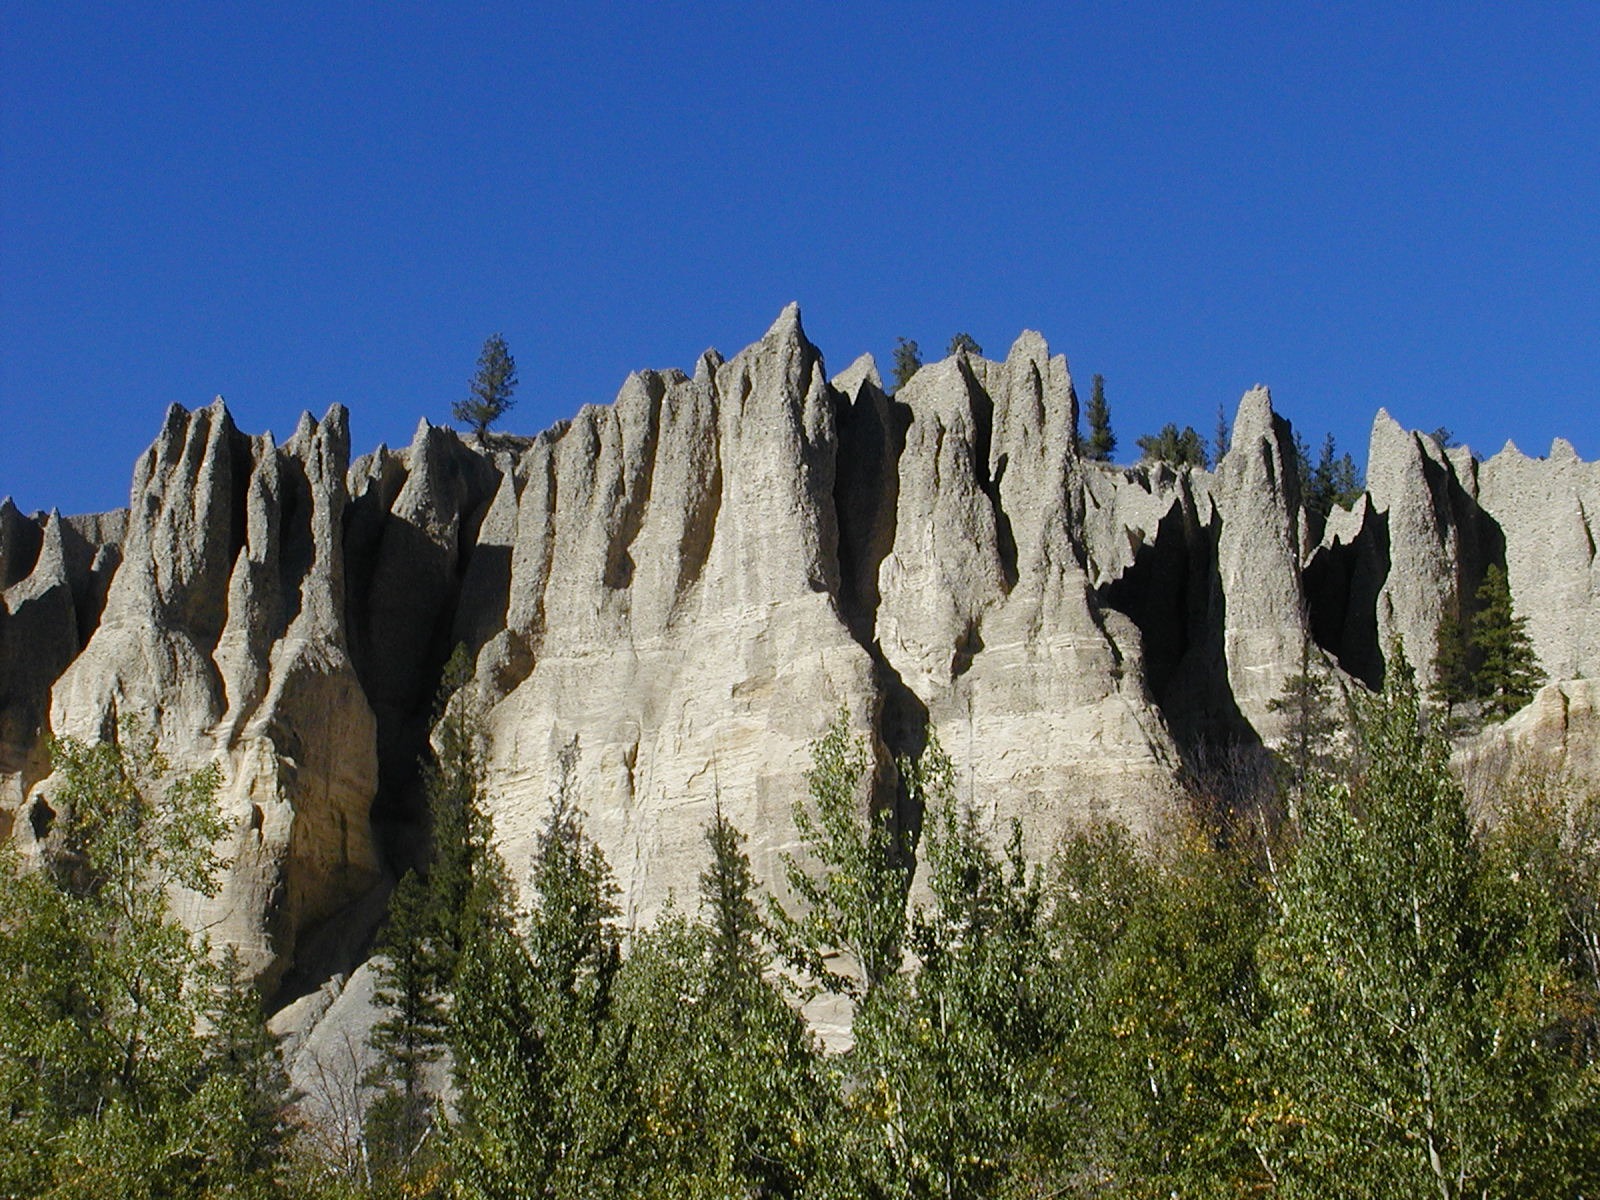
rock, wilderness, mountain, sandstone, valley, mountain range, formation, park, terrain, national park, ridge, eroded, erosion, geology, canada, badlands, plateau, area, hoodoos, ecosystem, sedimentary, landform, british columbia, topography, geographical feature, mountainous landforms, badland, kootenay county